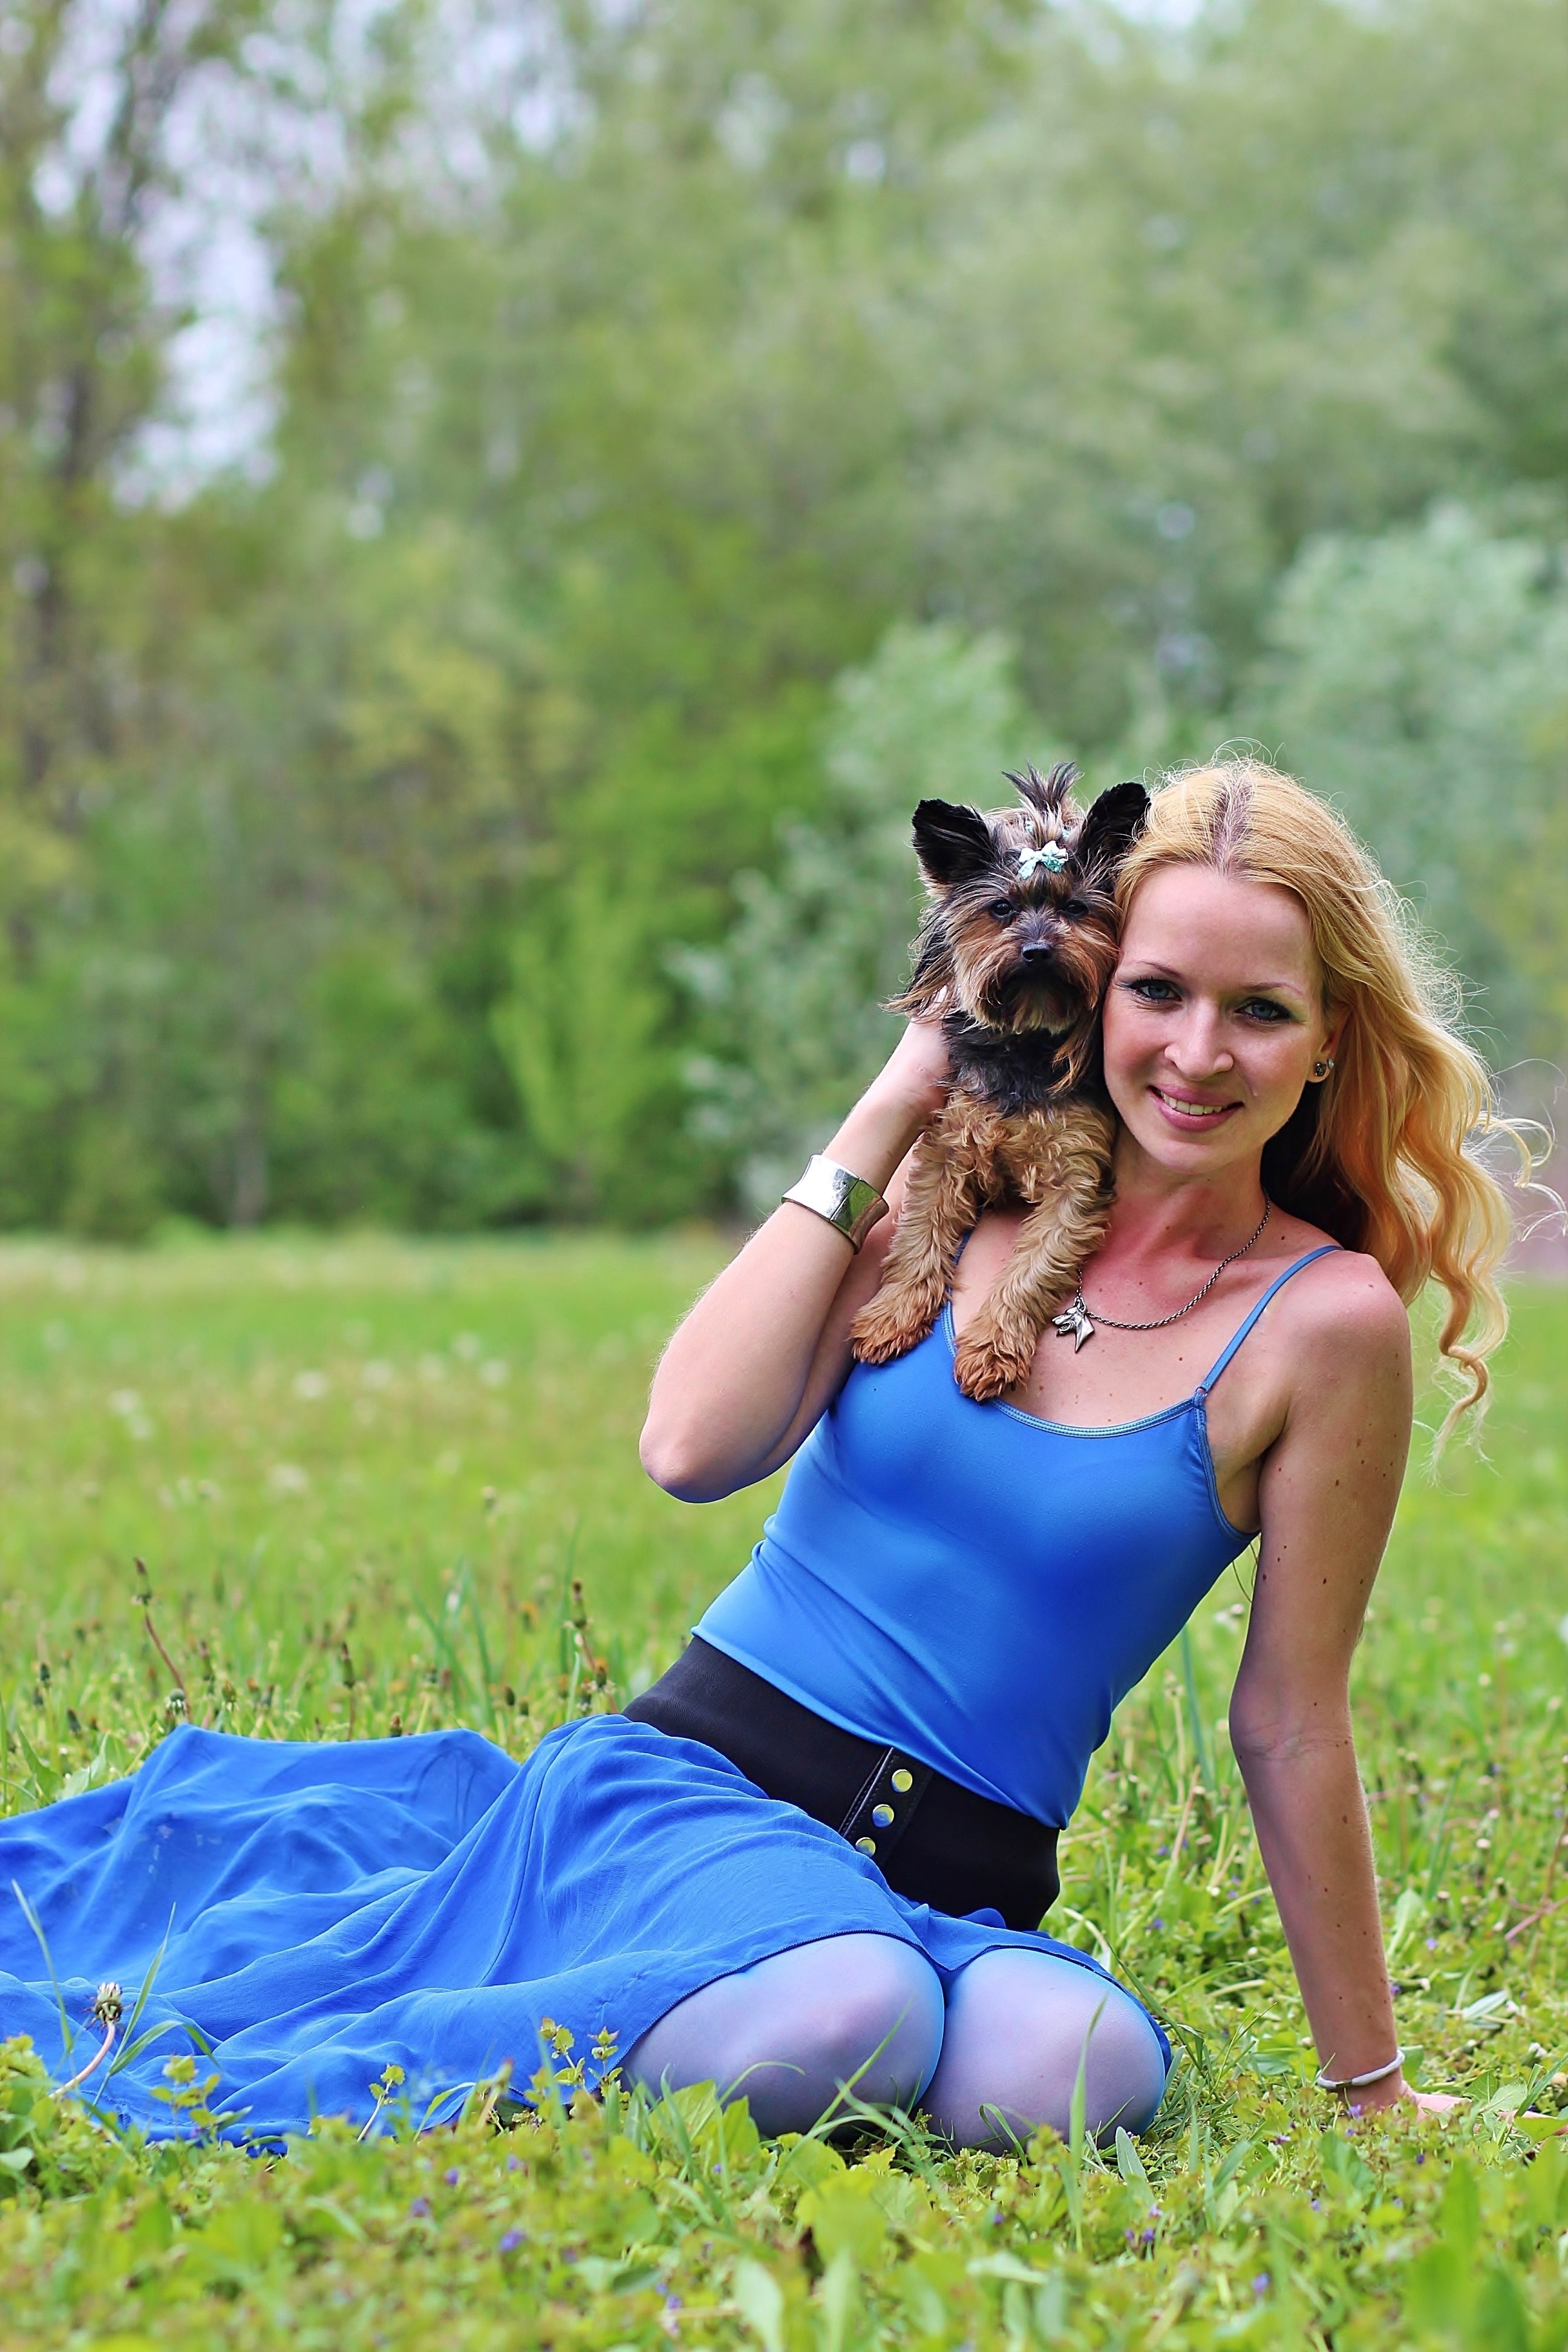
grass, person, girl, woman, lawn, meadow, model, spring, smile, outdoors, dogs, dream, yorkie, beauty, lie, green grass, abdomen, photo shoot, blonde woman, human action